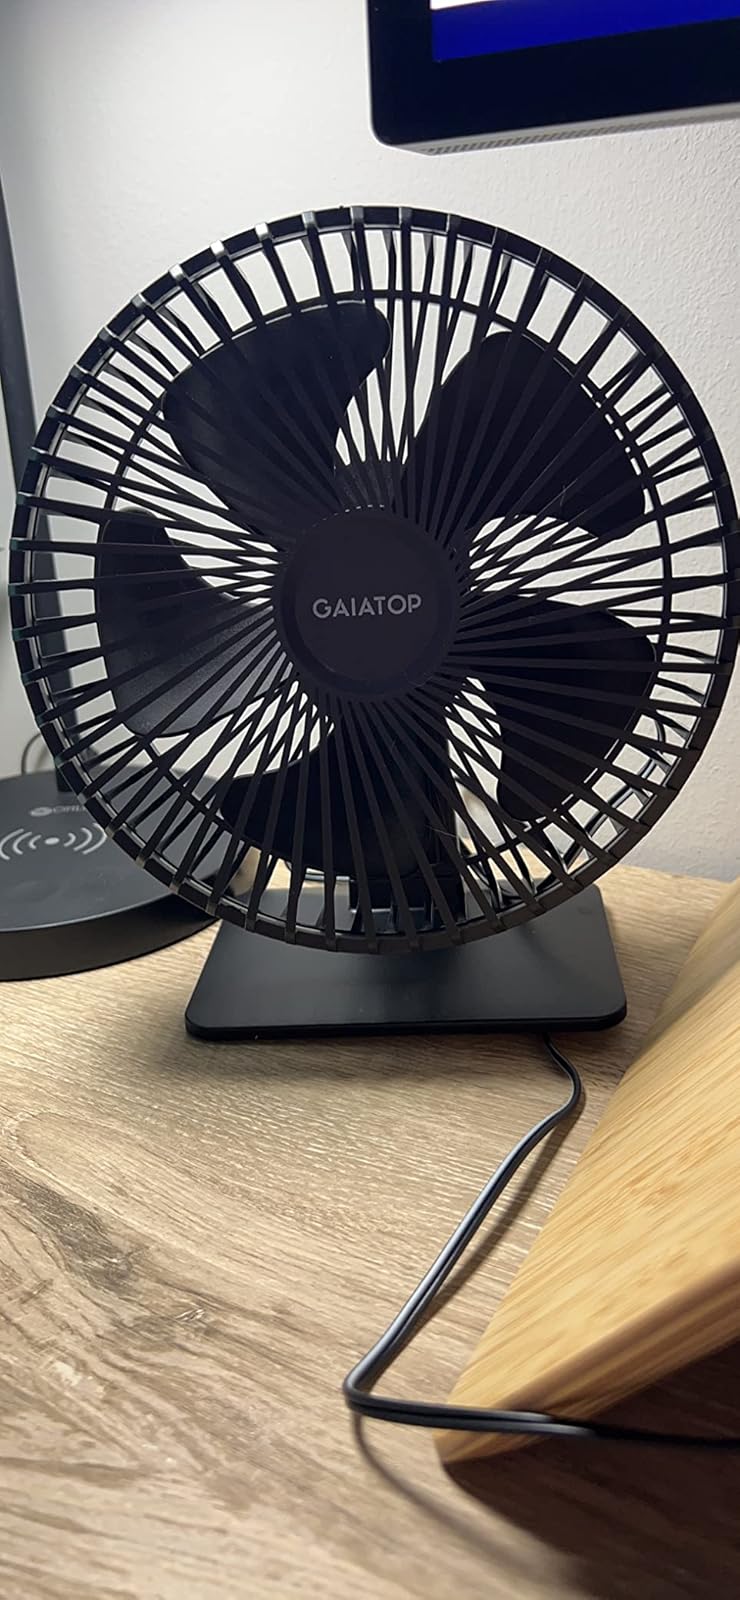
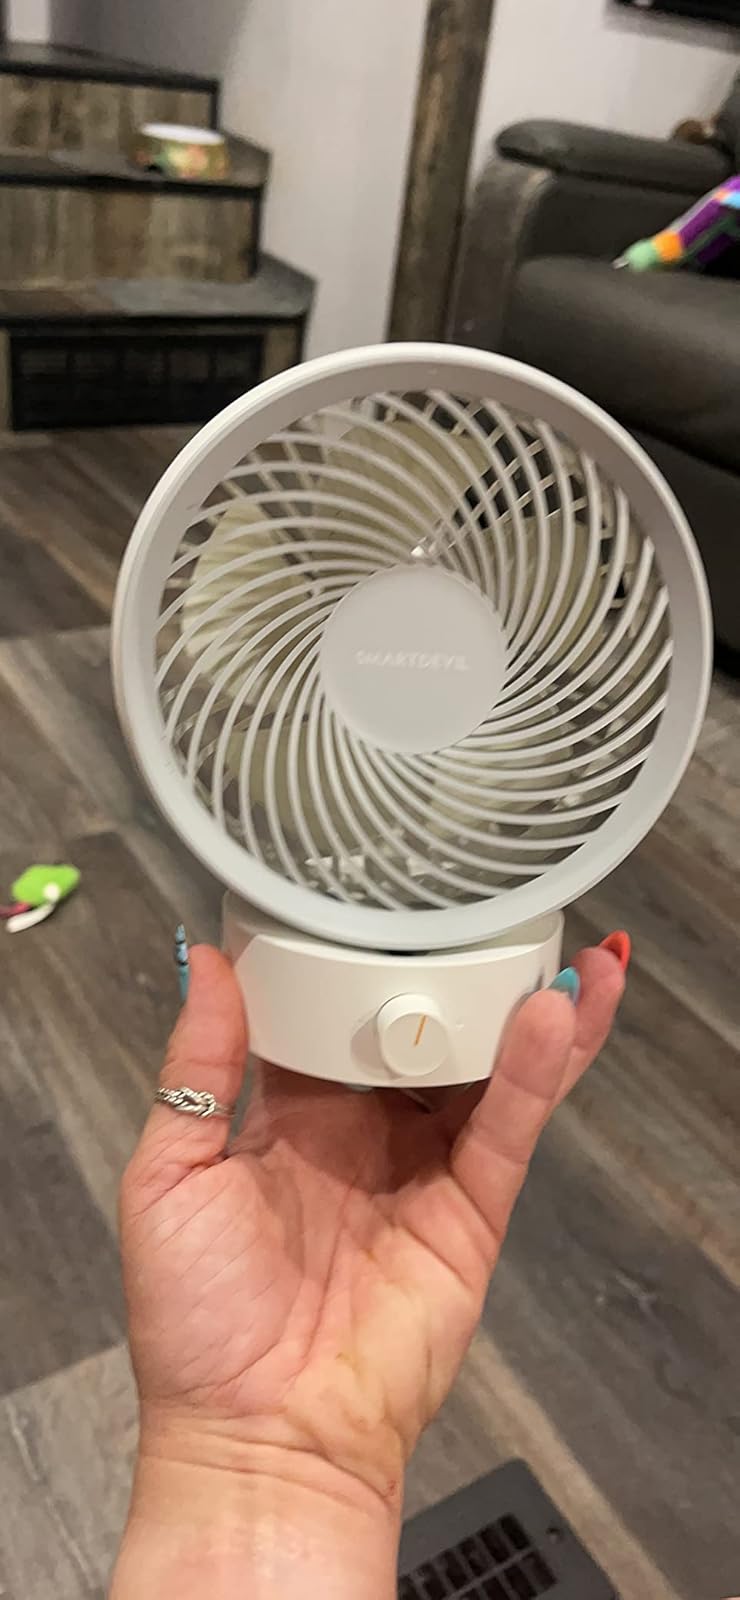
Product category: fan
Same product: no